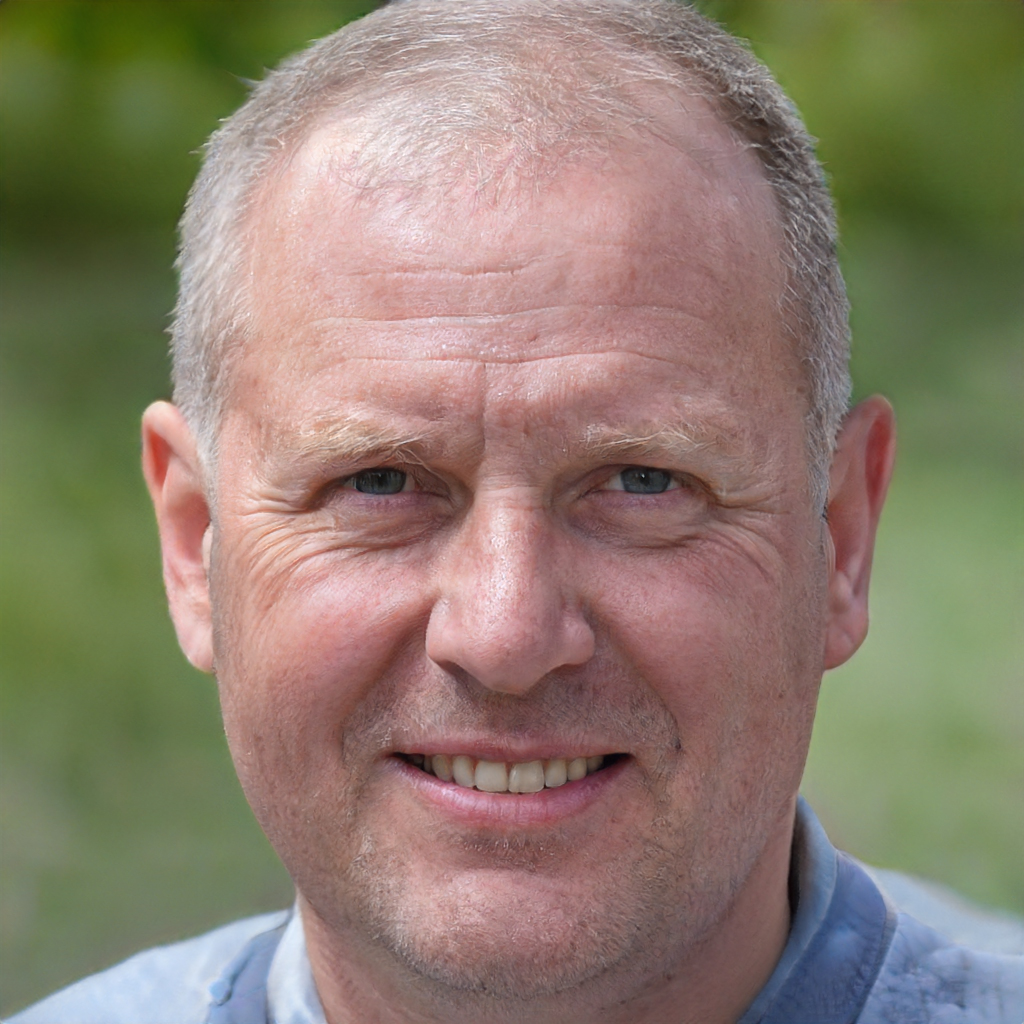
Gender: Male